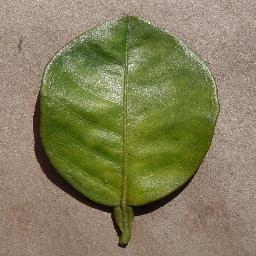
Label: Orange___Haunglongbing_(Citrus_greening)